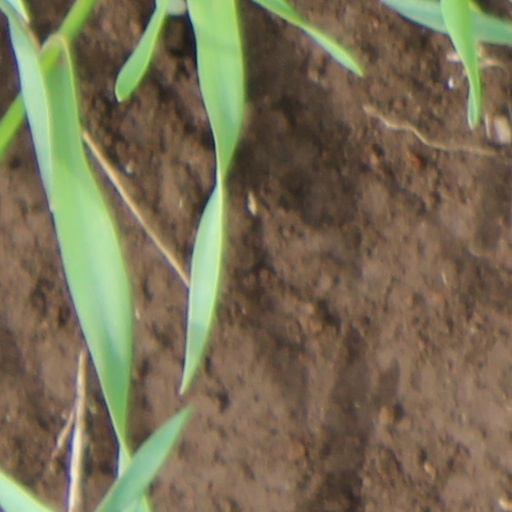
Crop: wheat